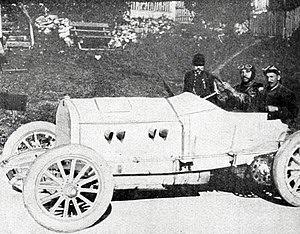
Otto Salzer, vainqueur de la côte du Semmering en octobre 1909 sur Mercedes.
La Course de côte du Semmering était une compétition automobile disputée régulièrement durant les années 1900 et 1920 dans les préalpes orientales septentrionales autrichiennes, entre la Basse-Autriche et le land de Styrie, pour rejoindre le Col du Semmering situé à une altitude de 935 mètres.